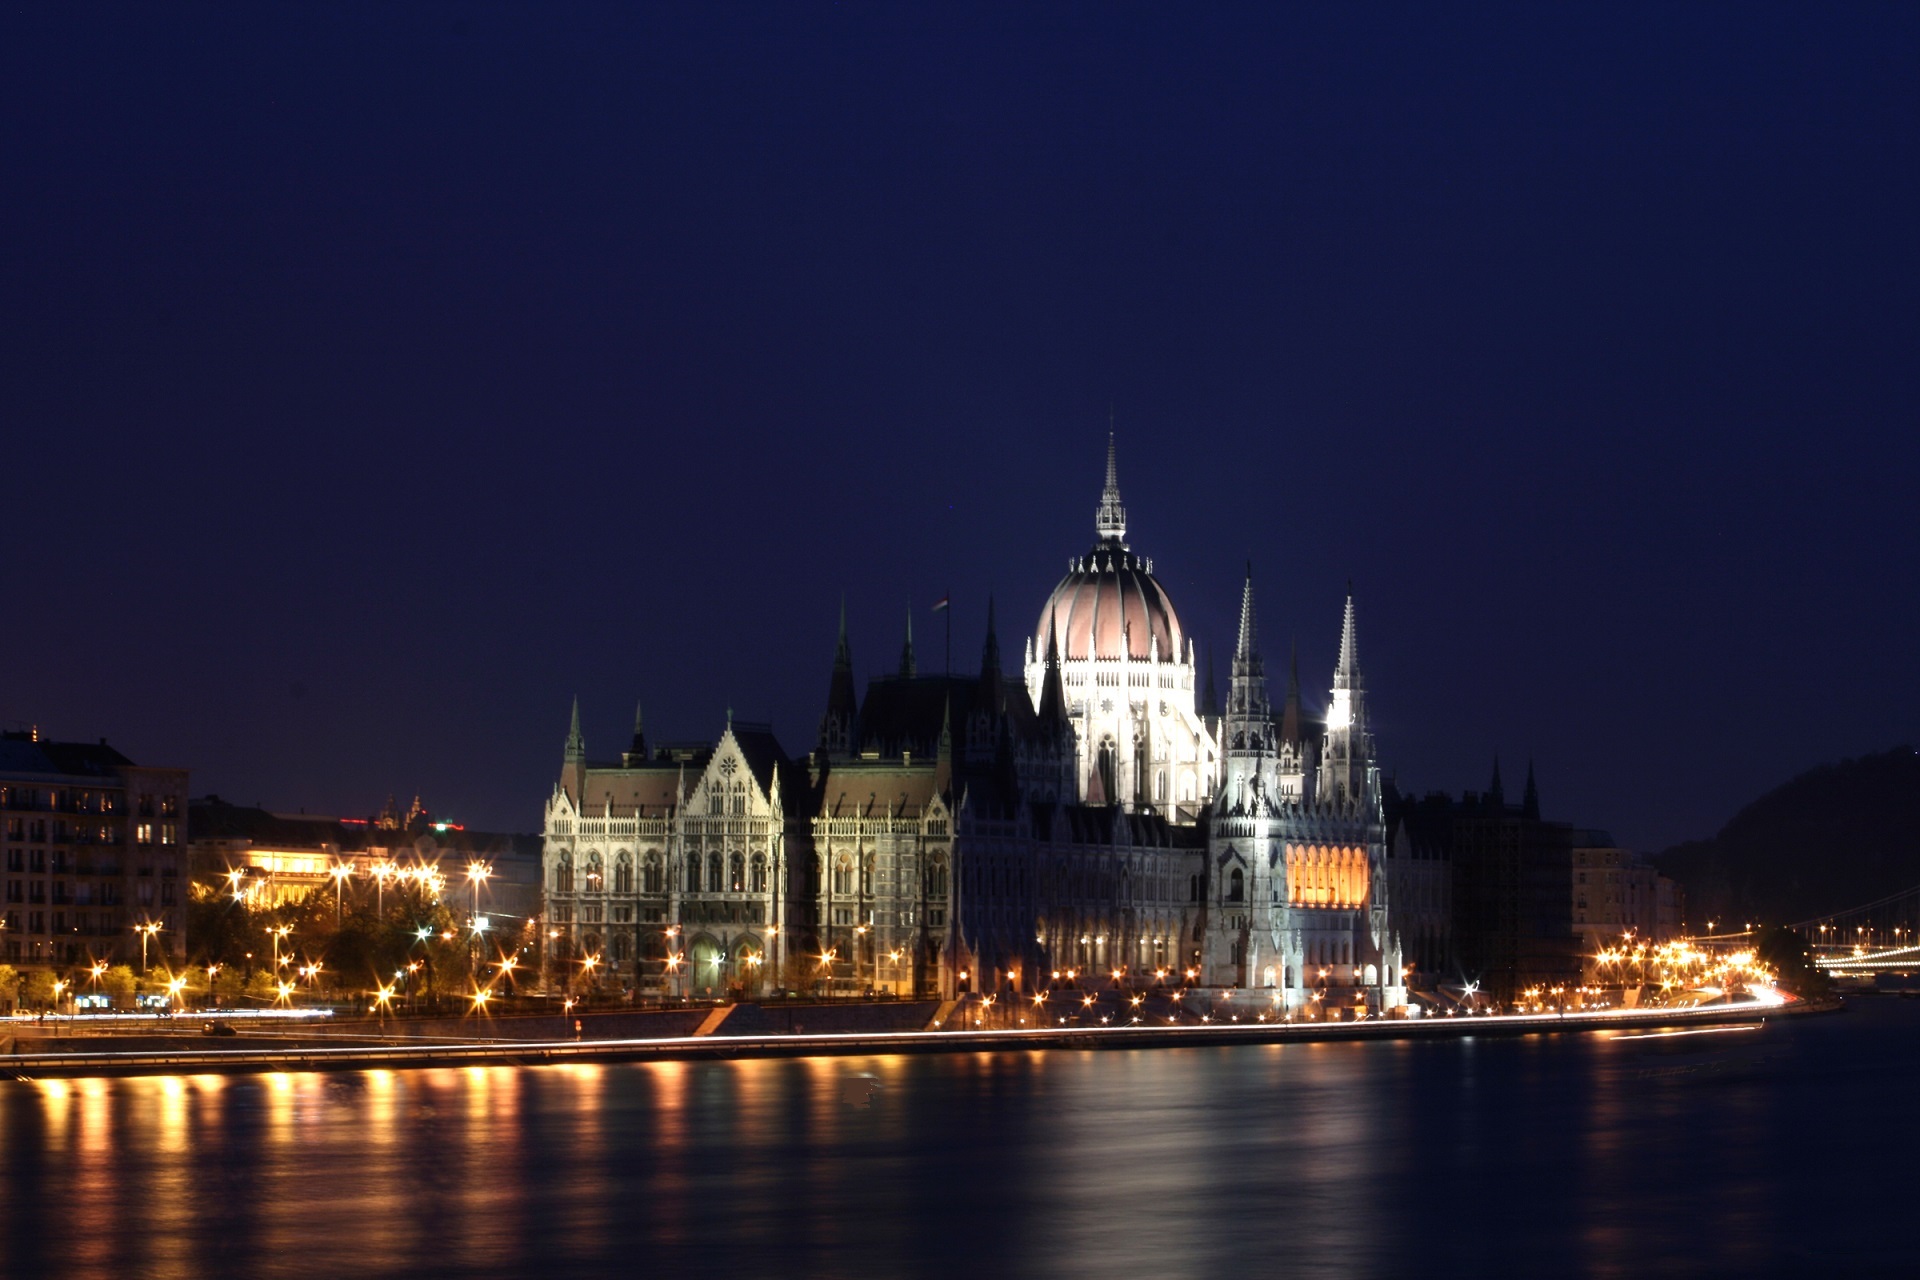
architecture, skyline, night, city, skyscraper, urban, river, cityscape, panorama, dusk, evening, reflection, landmark, cathedral, illuminated, lights, danube, budapest, hungary, government, parliament building, human settlement